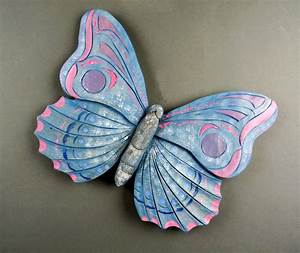
Label: farfalla